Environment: real
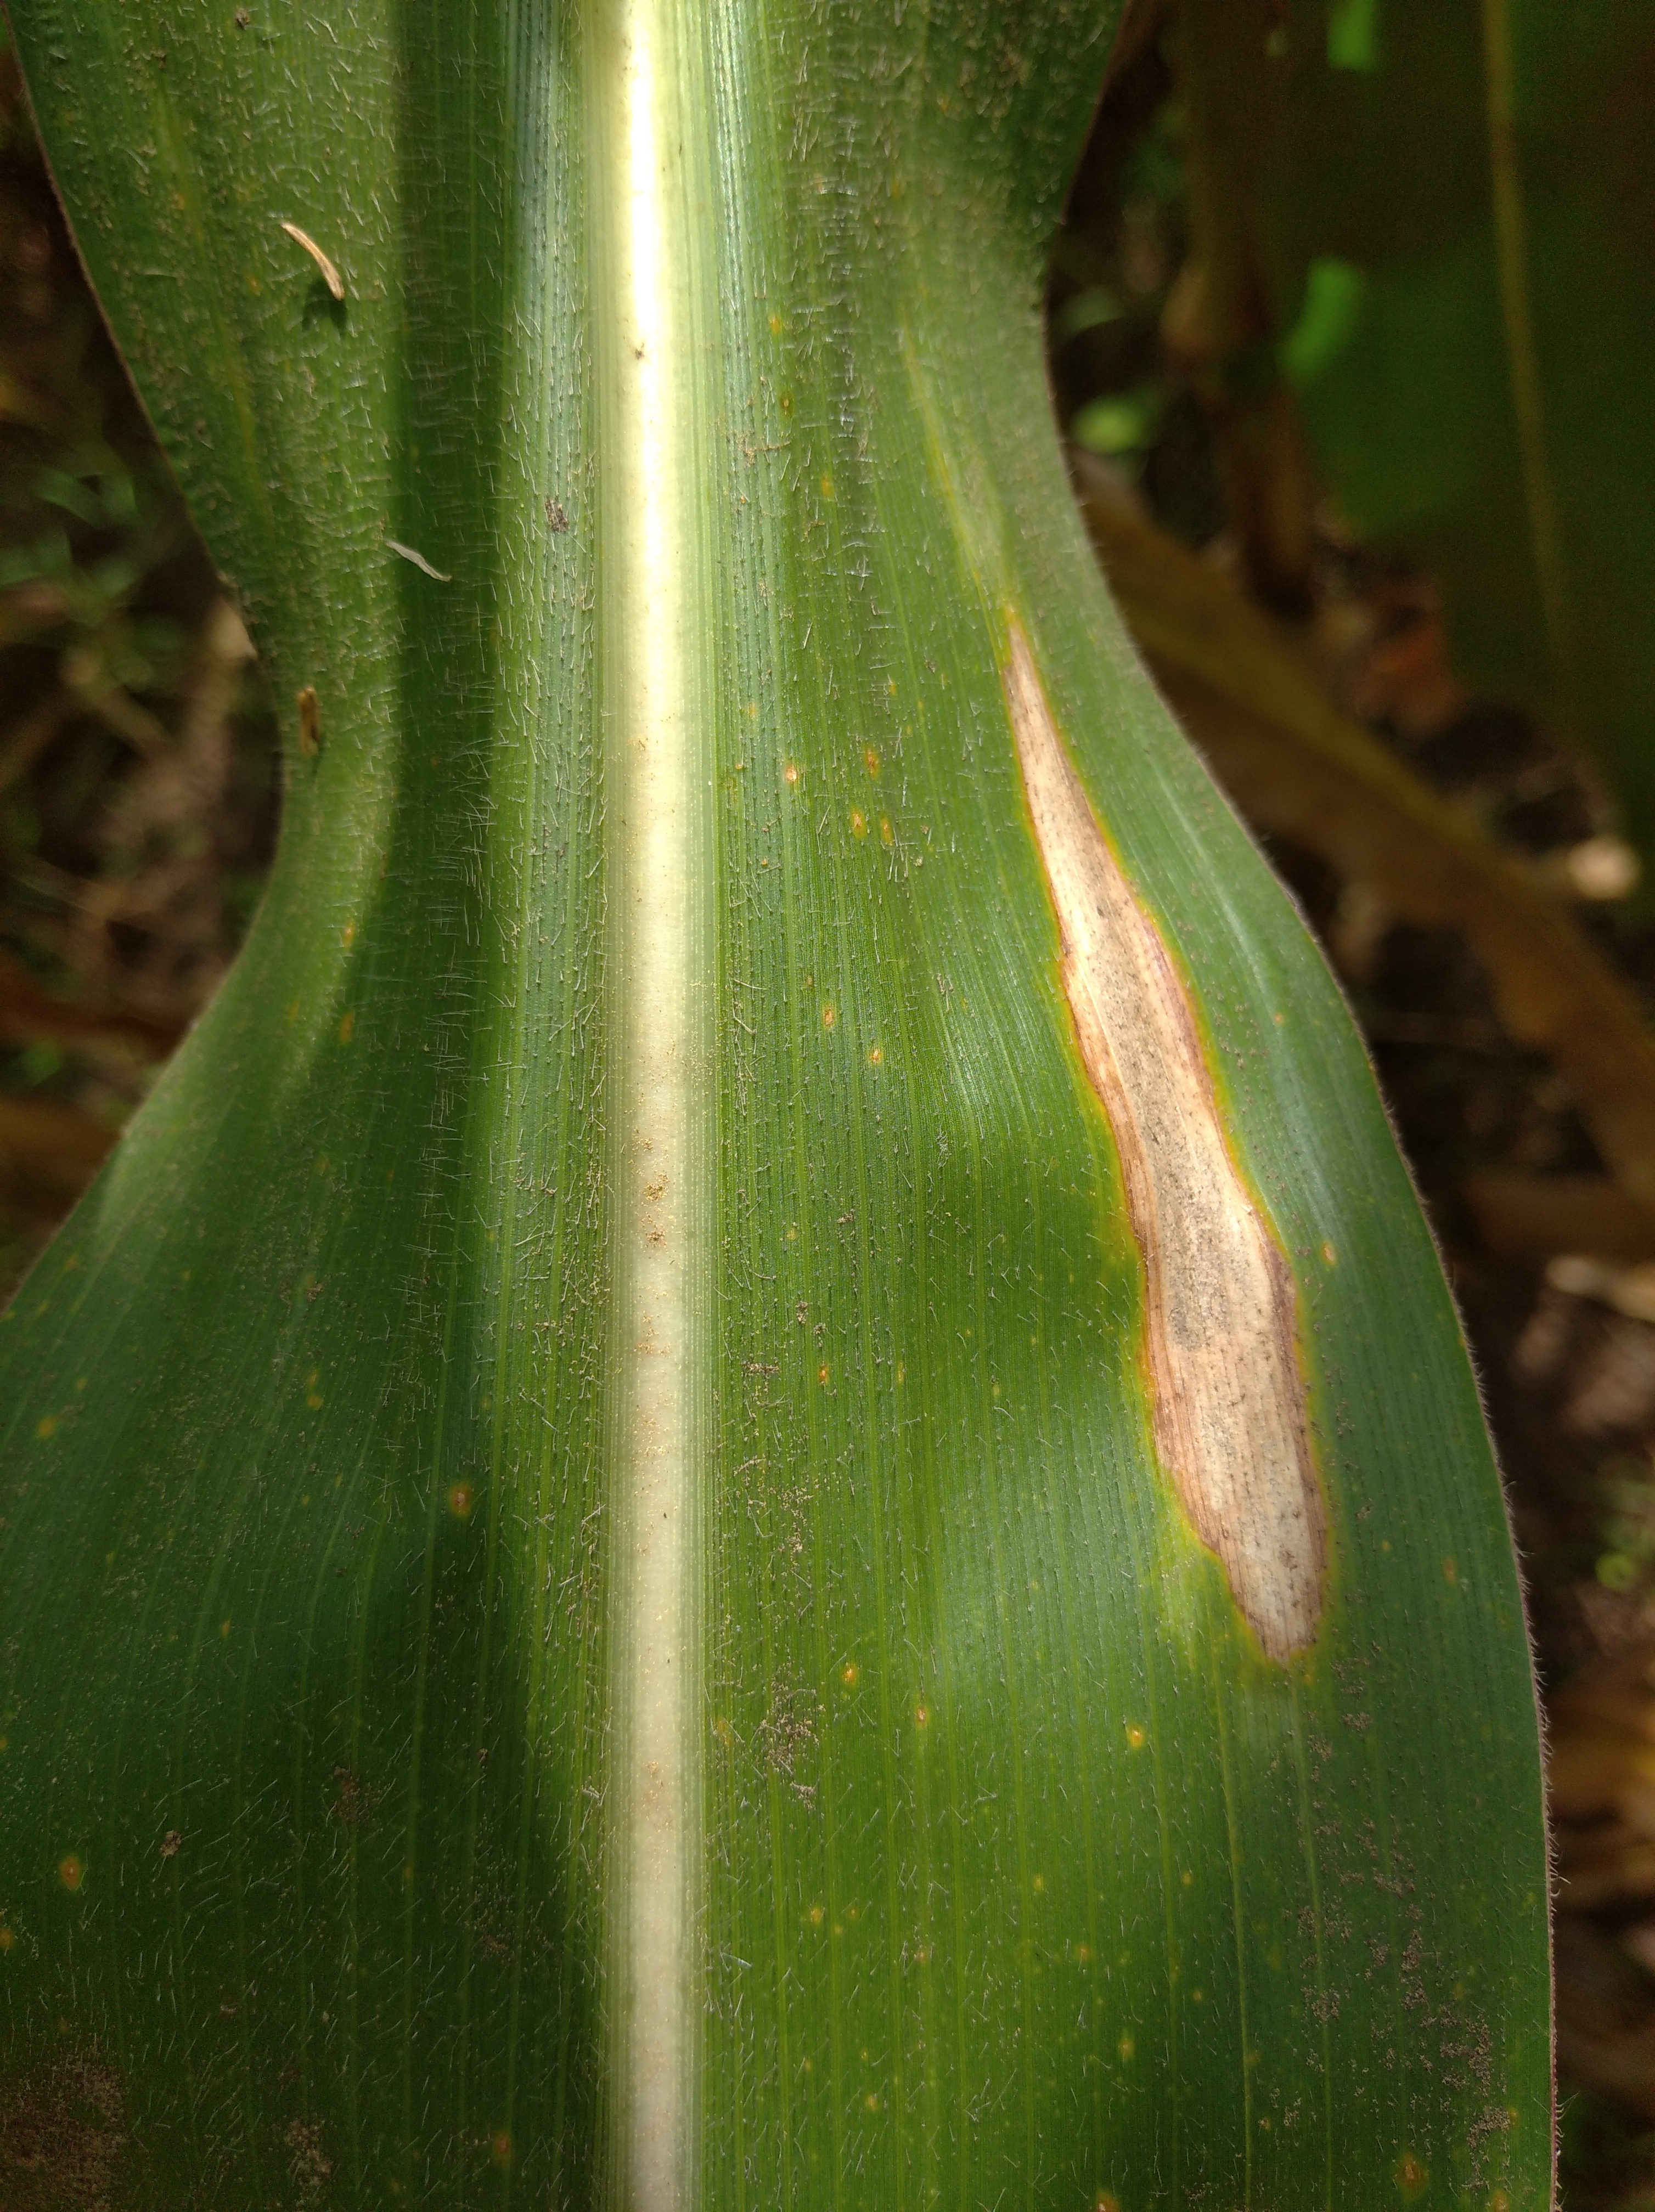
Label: northern_corn_leaf_blight